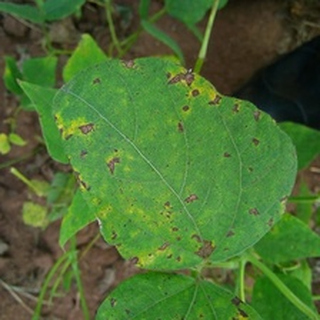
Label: bean_angular_leaf_spot